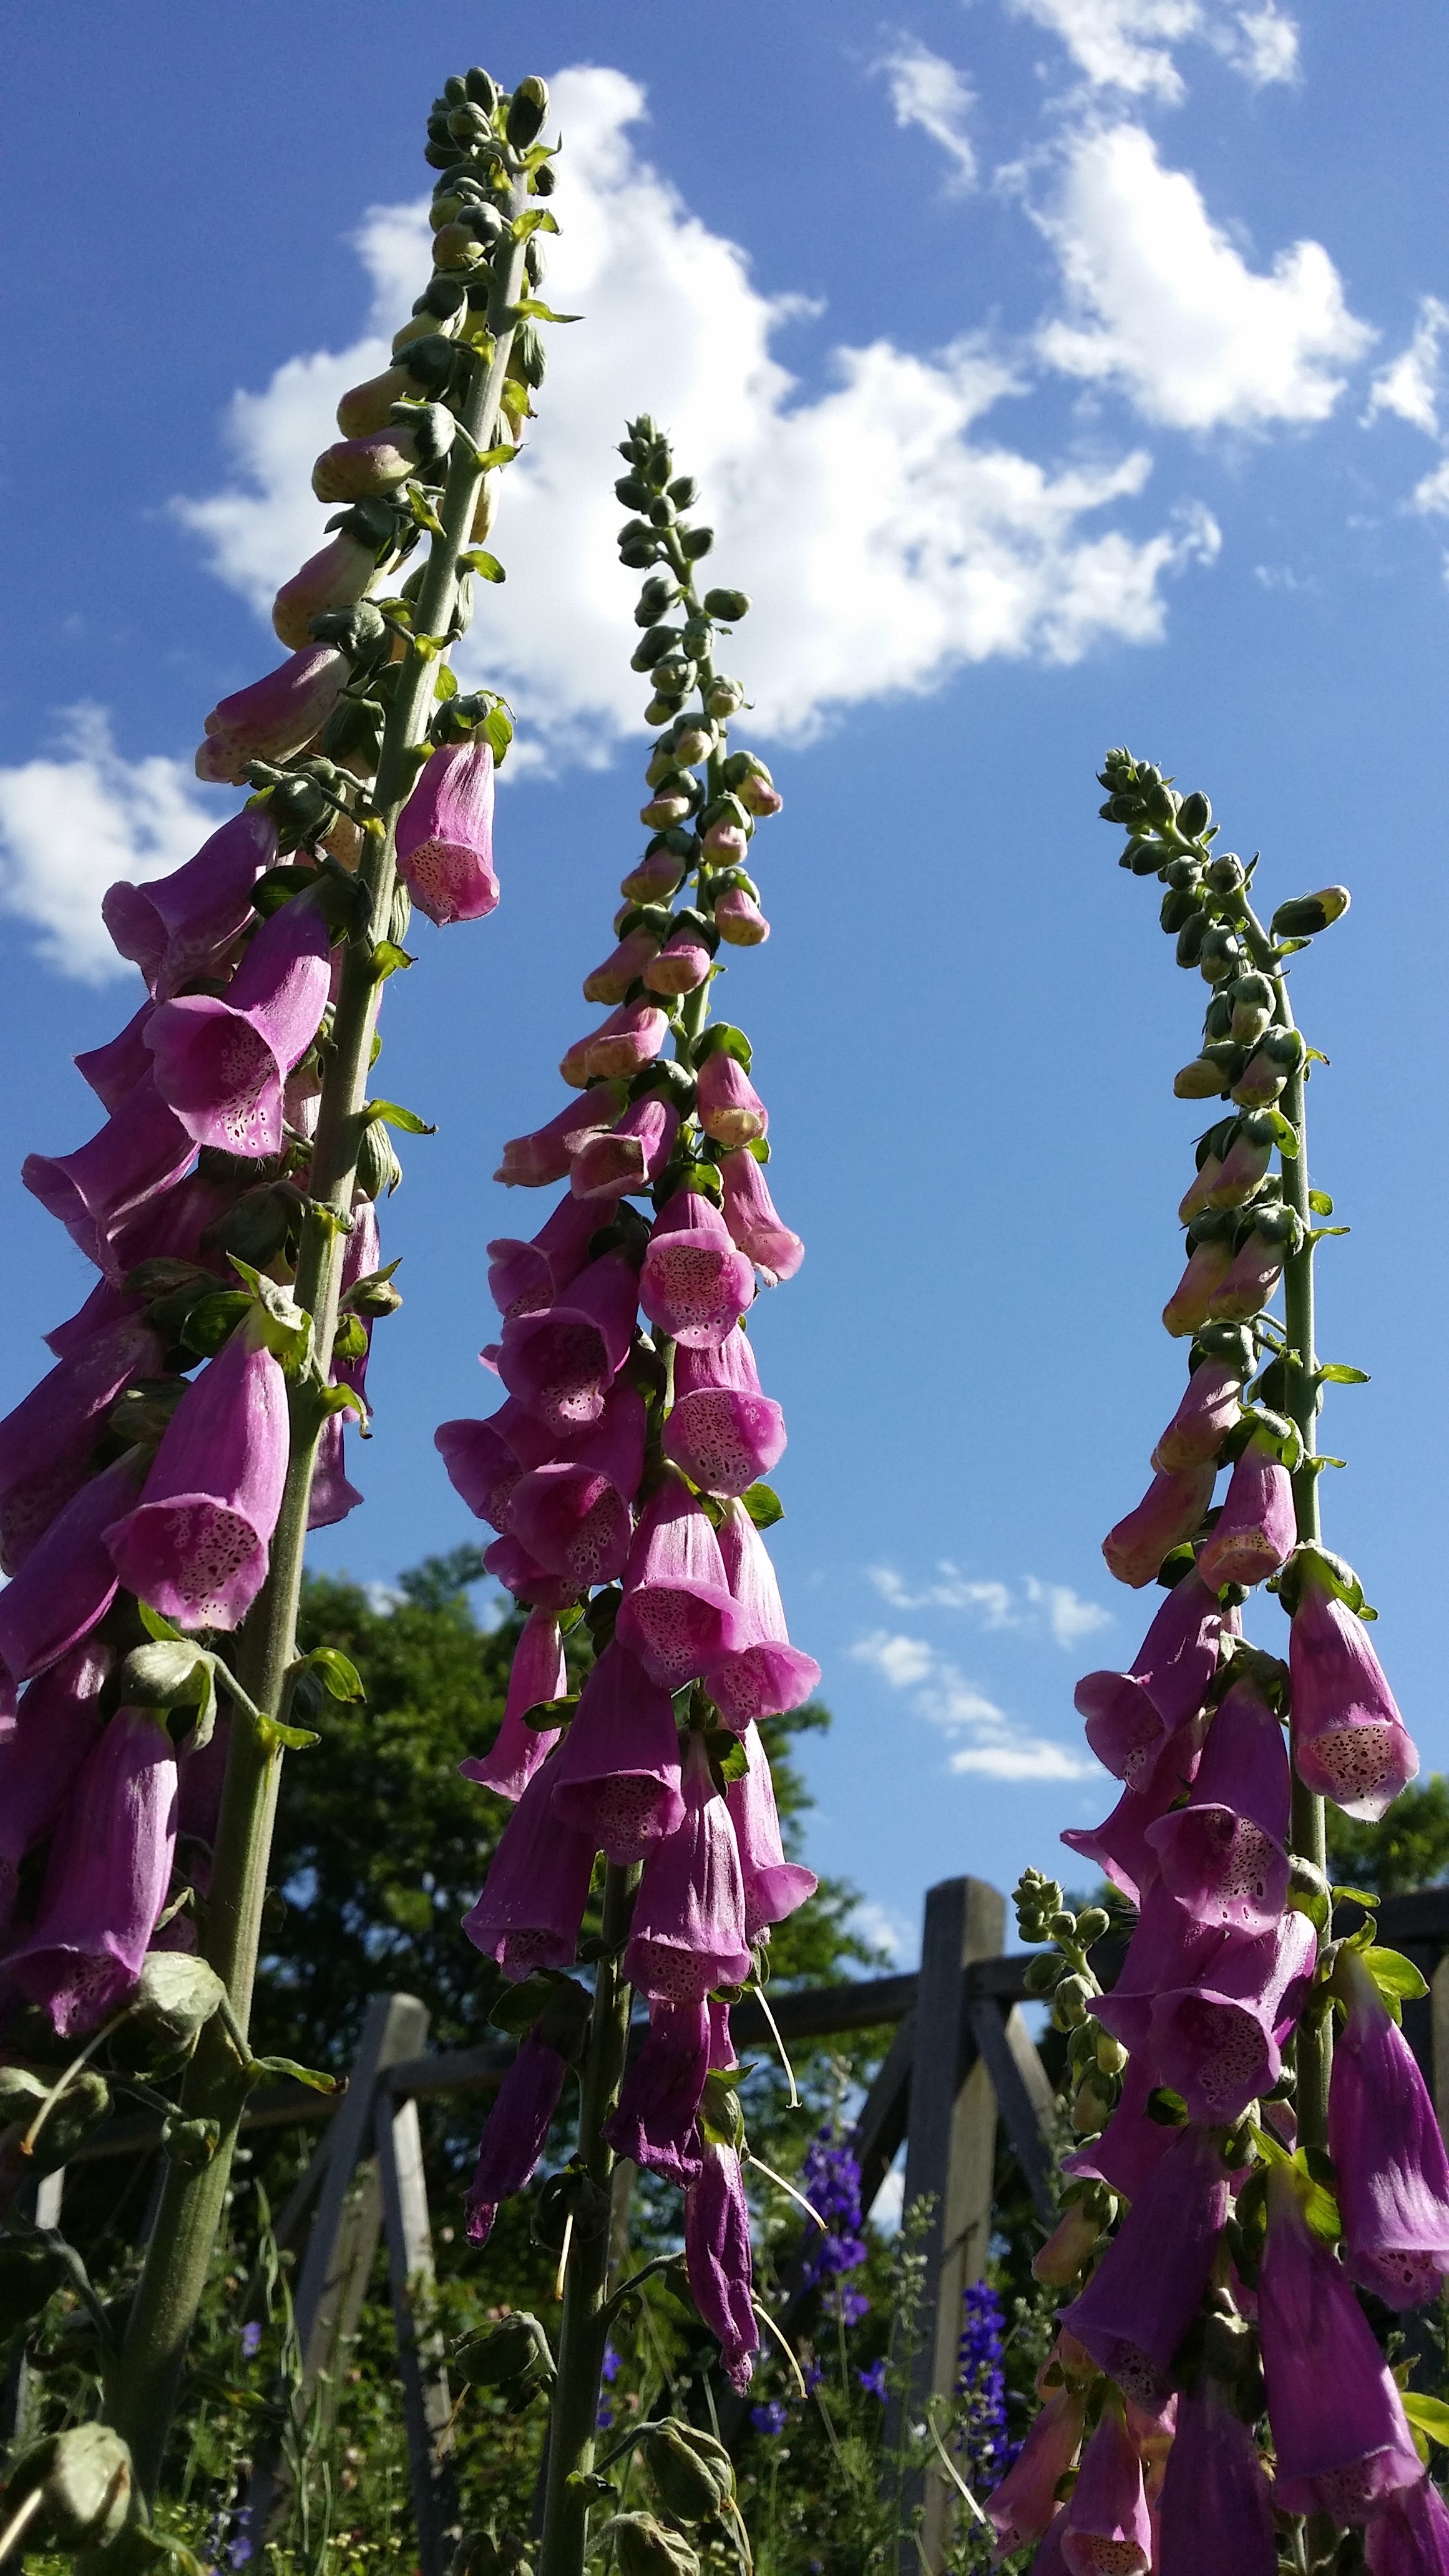
nature, blossom, plant, flower, purple, petal, bloom, summer, floral, color, natural, botany, blooming, colorful, garden, pink, flora, botanical, bright, vertical, digitalis, foxglove, flowering plant, land plant